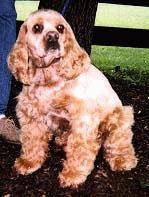
Label: dog